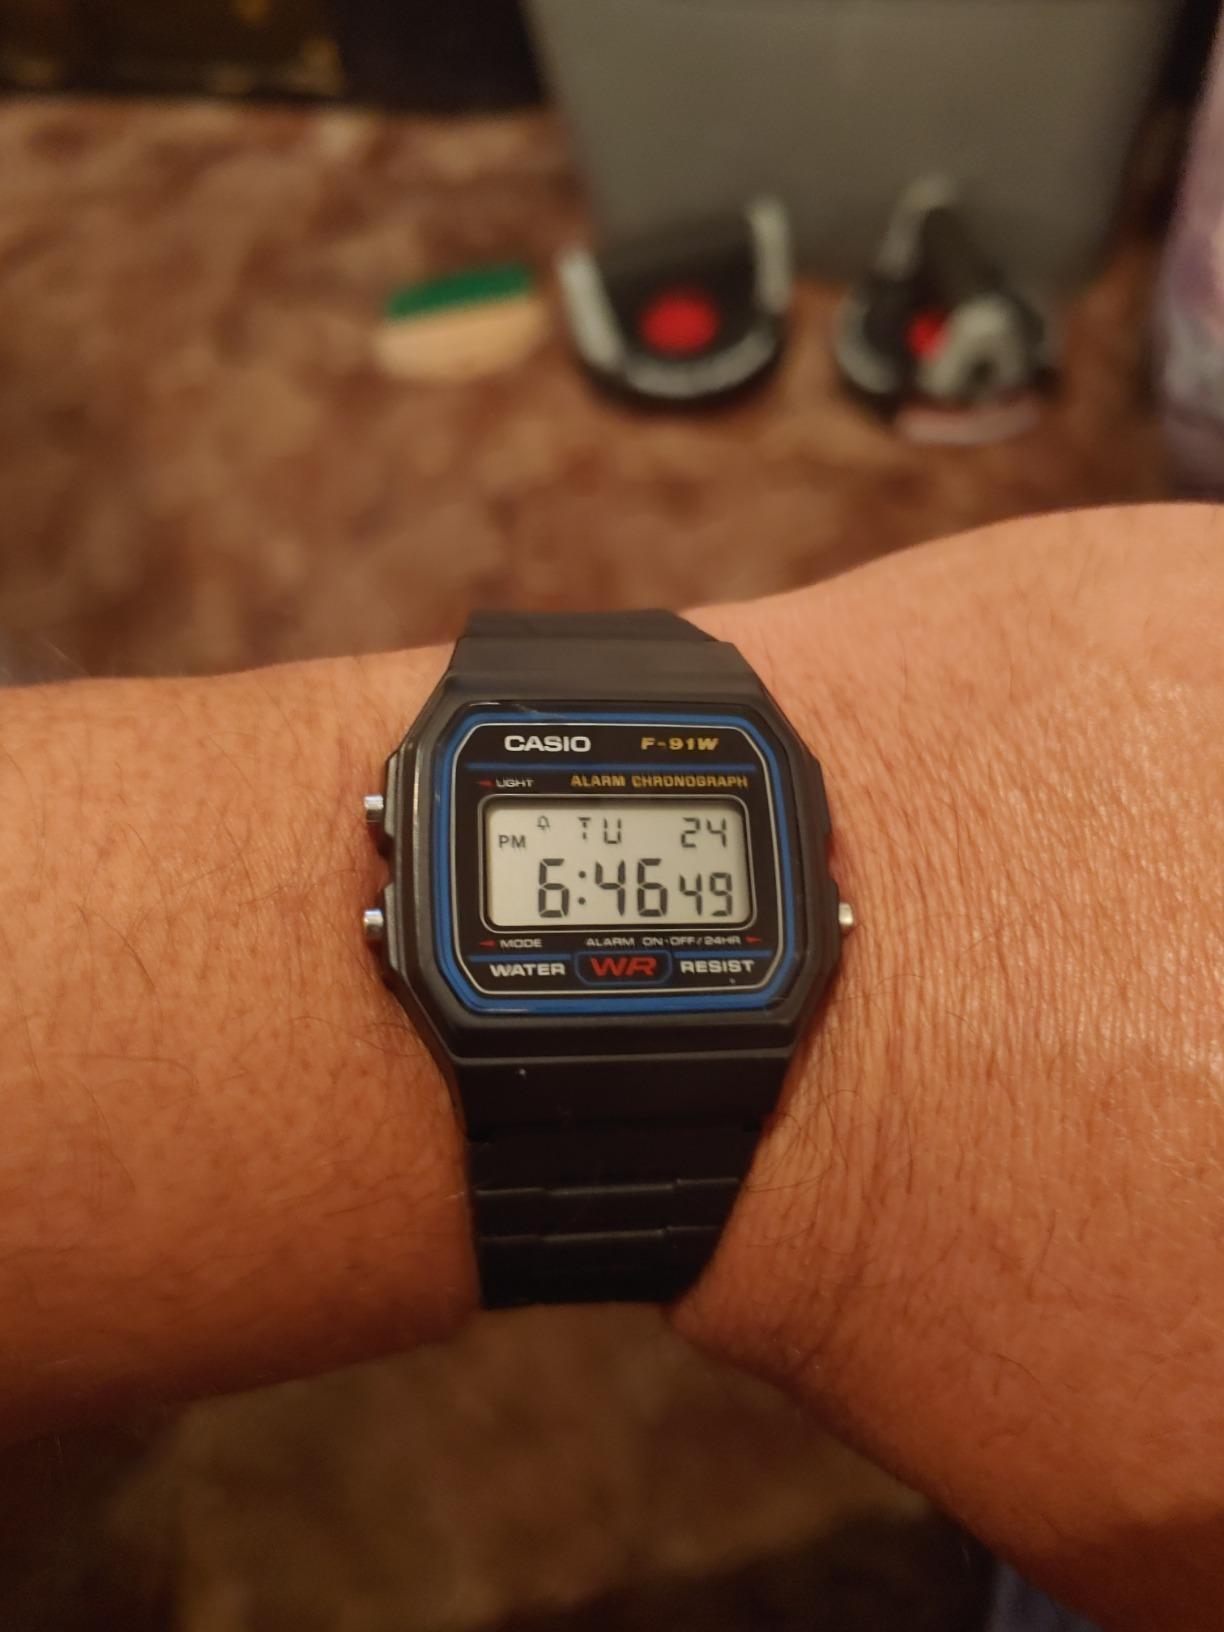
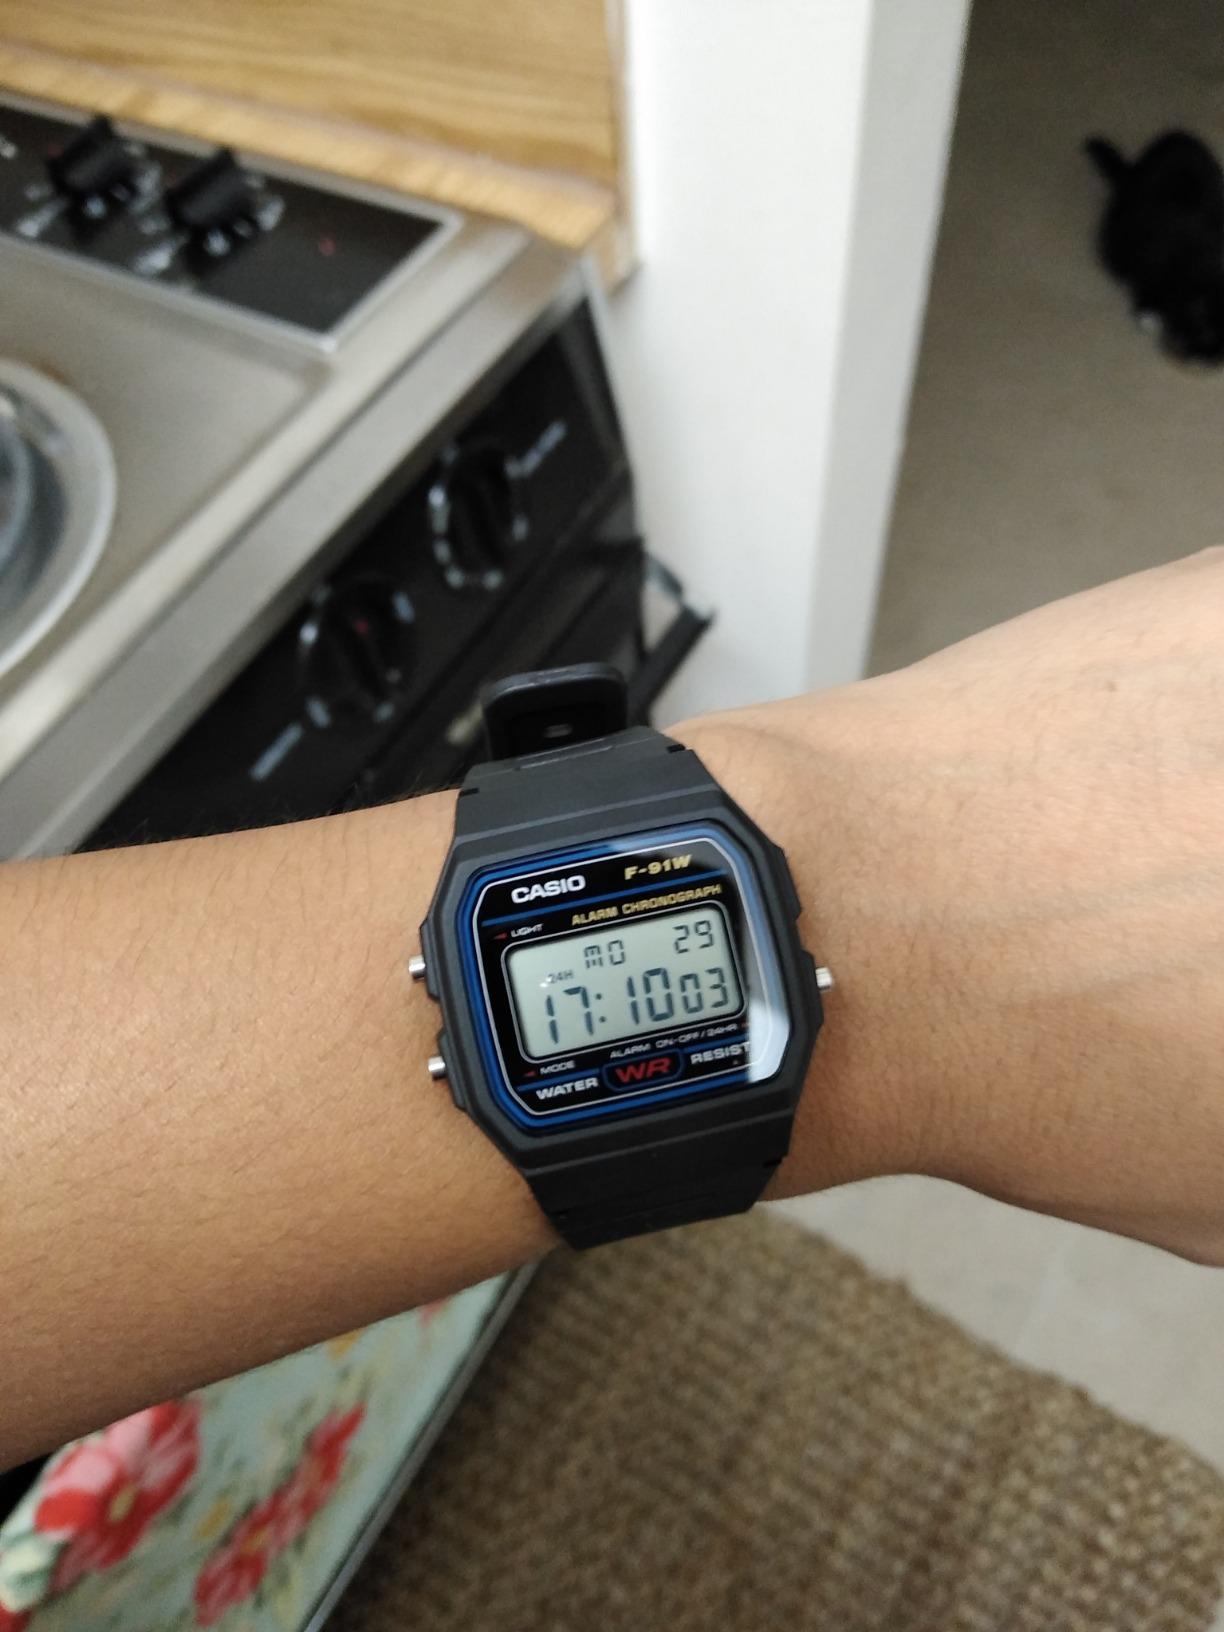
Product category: accessories_watch
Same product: yes